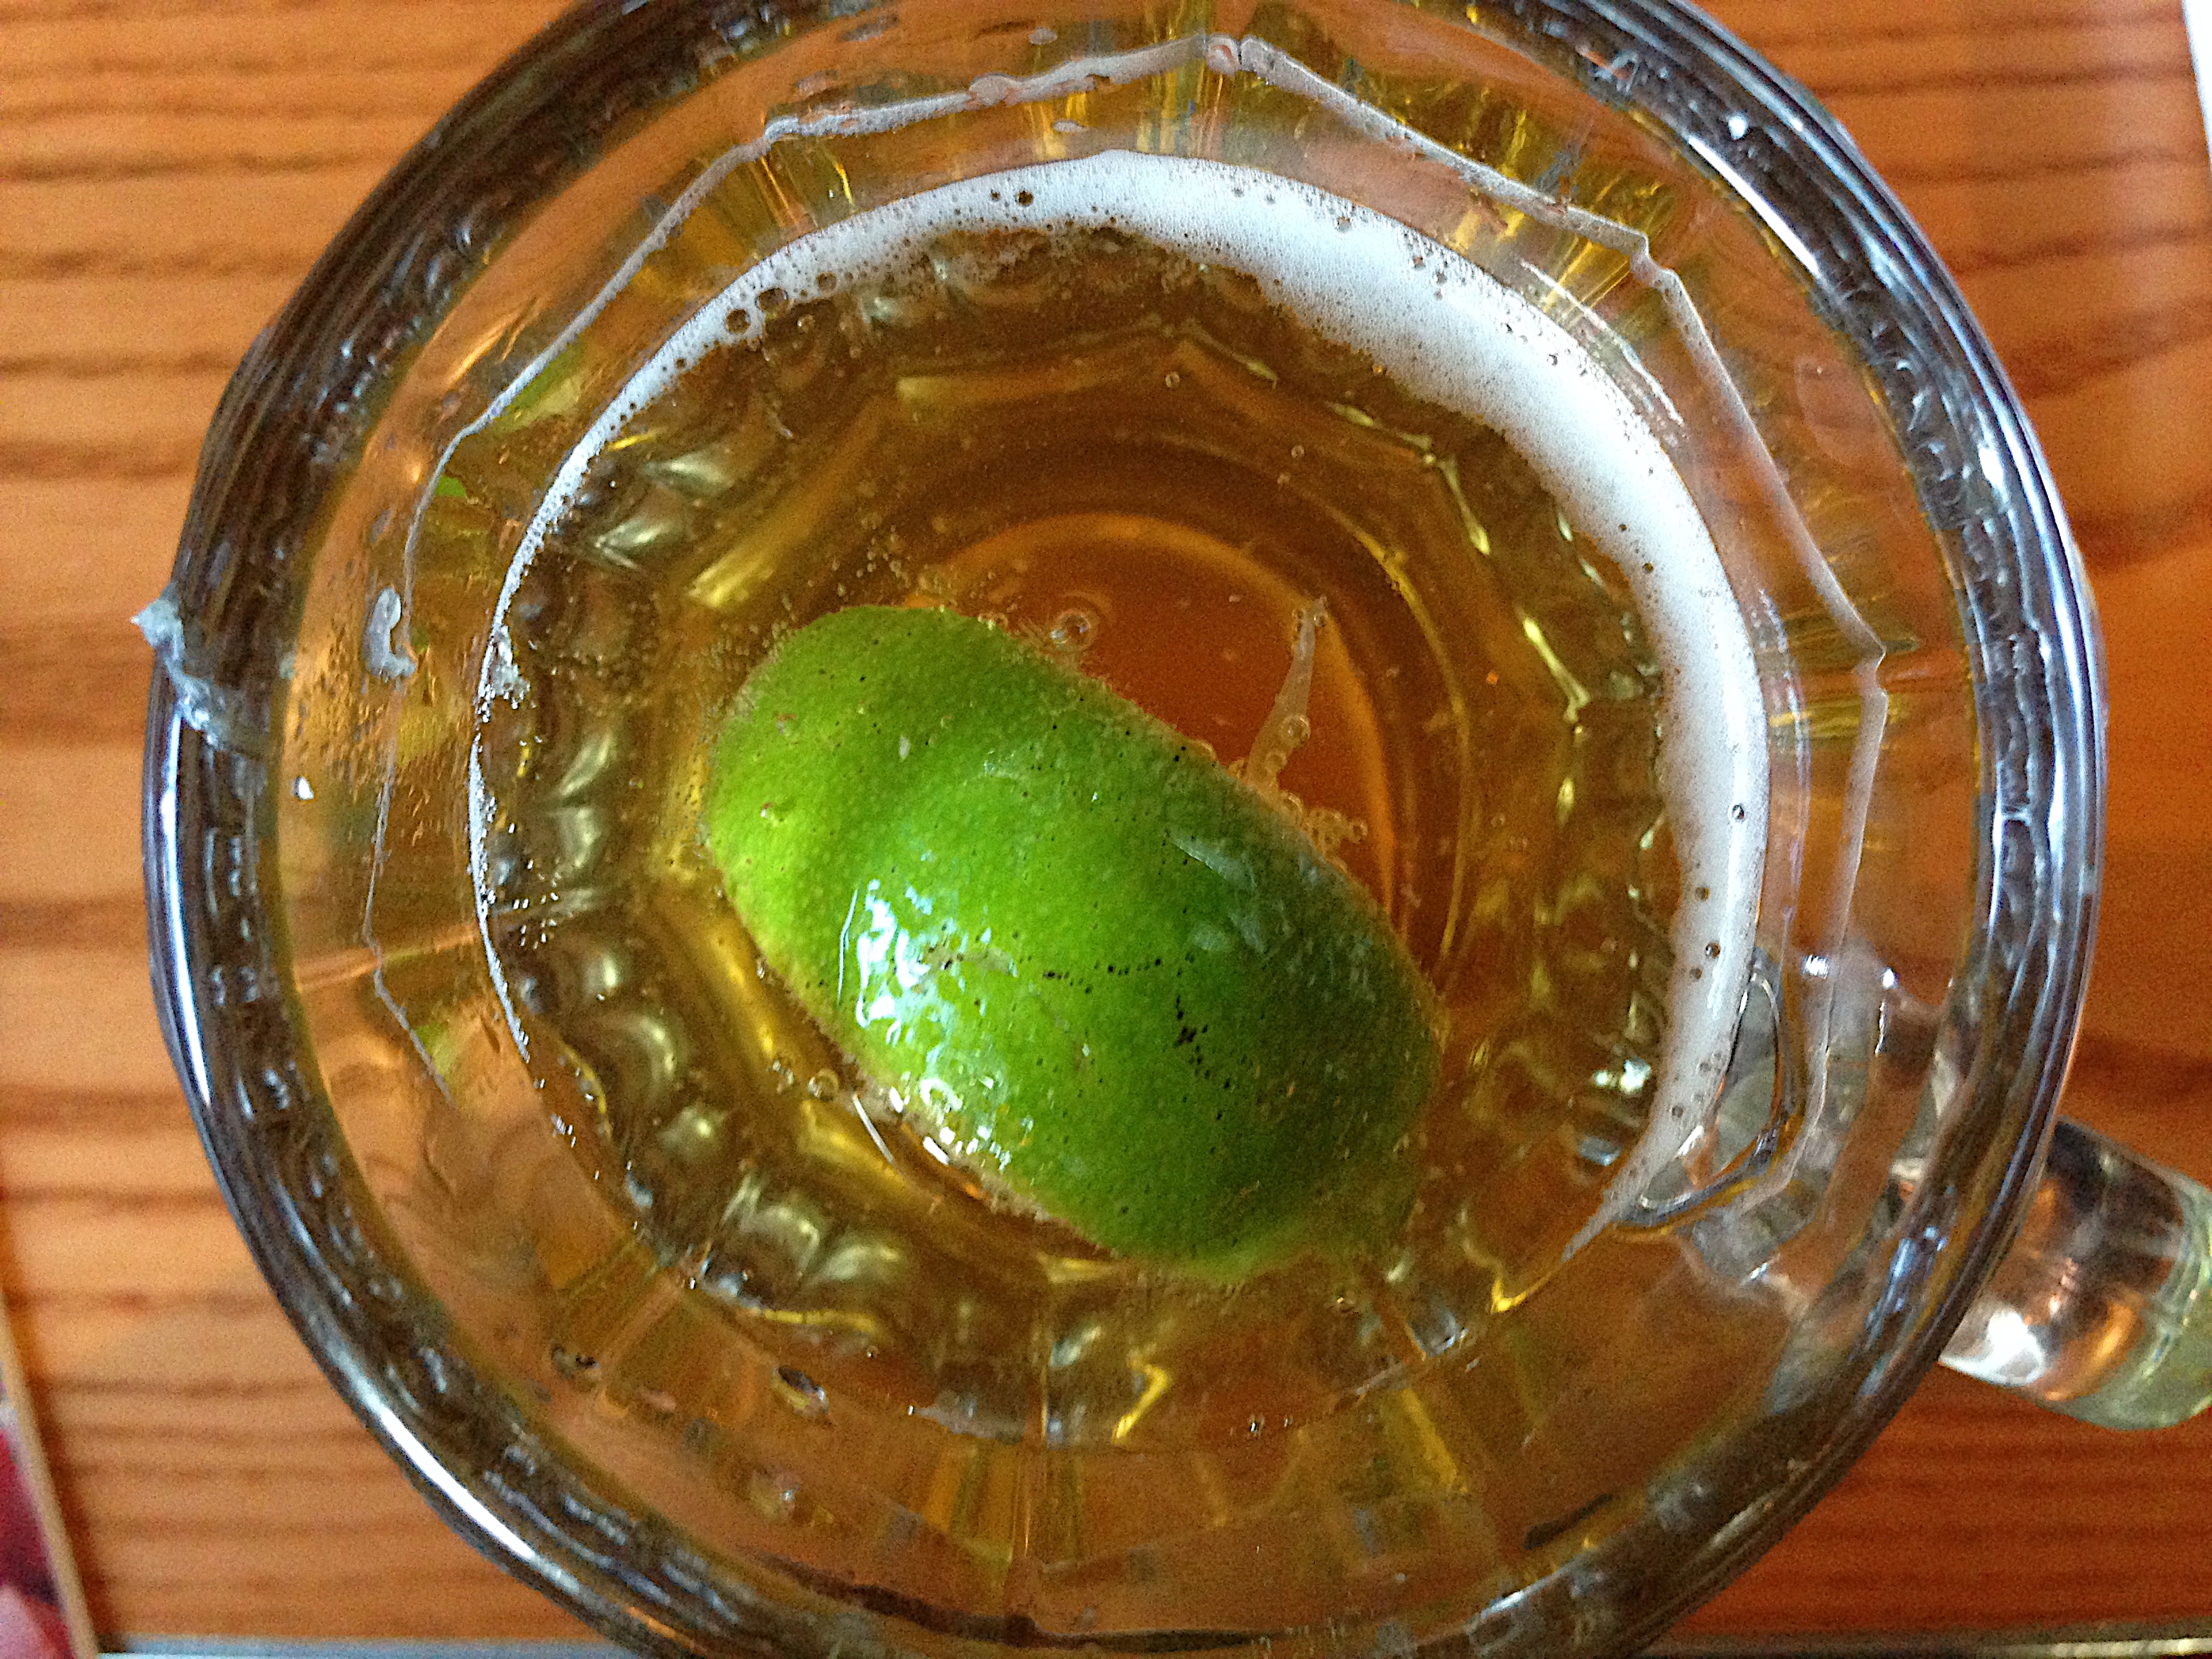
dish, food, produce, beer, 2014365, indian cuisine